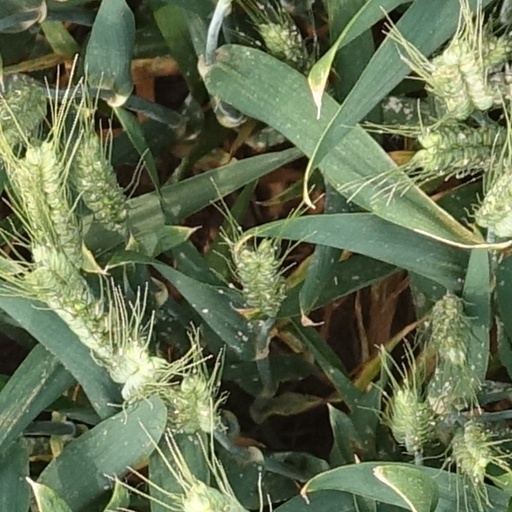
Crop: wheat